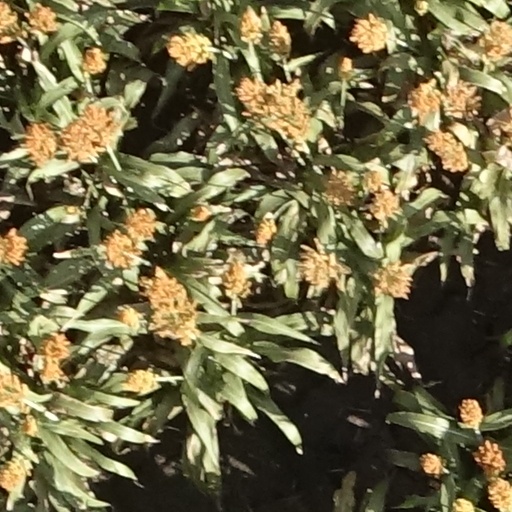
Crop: sorghum